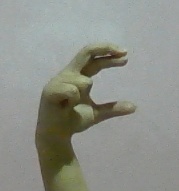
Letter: thal